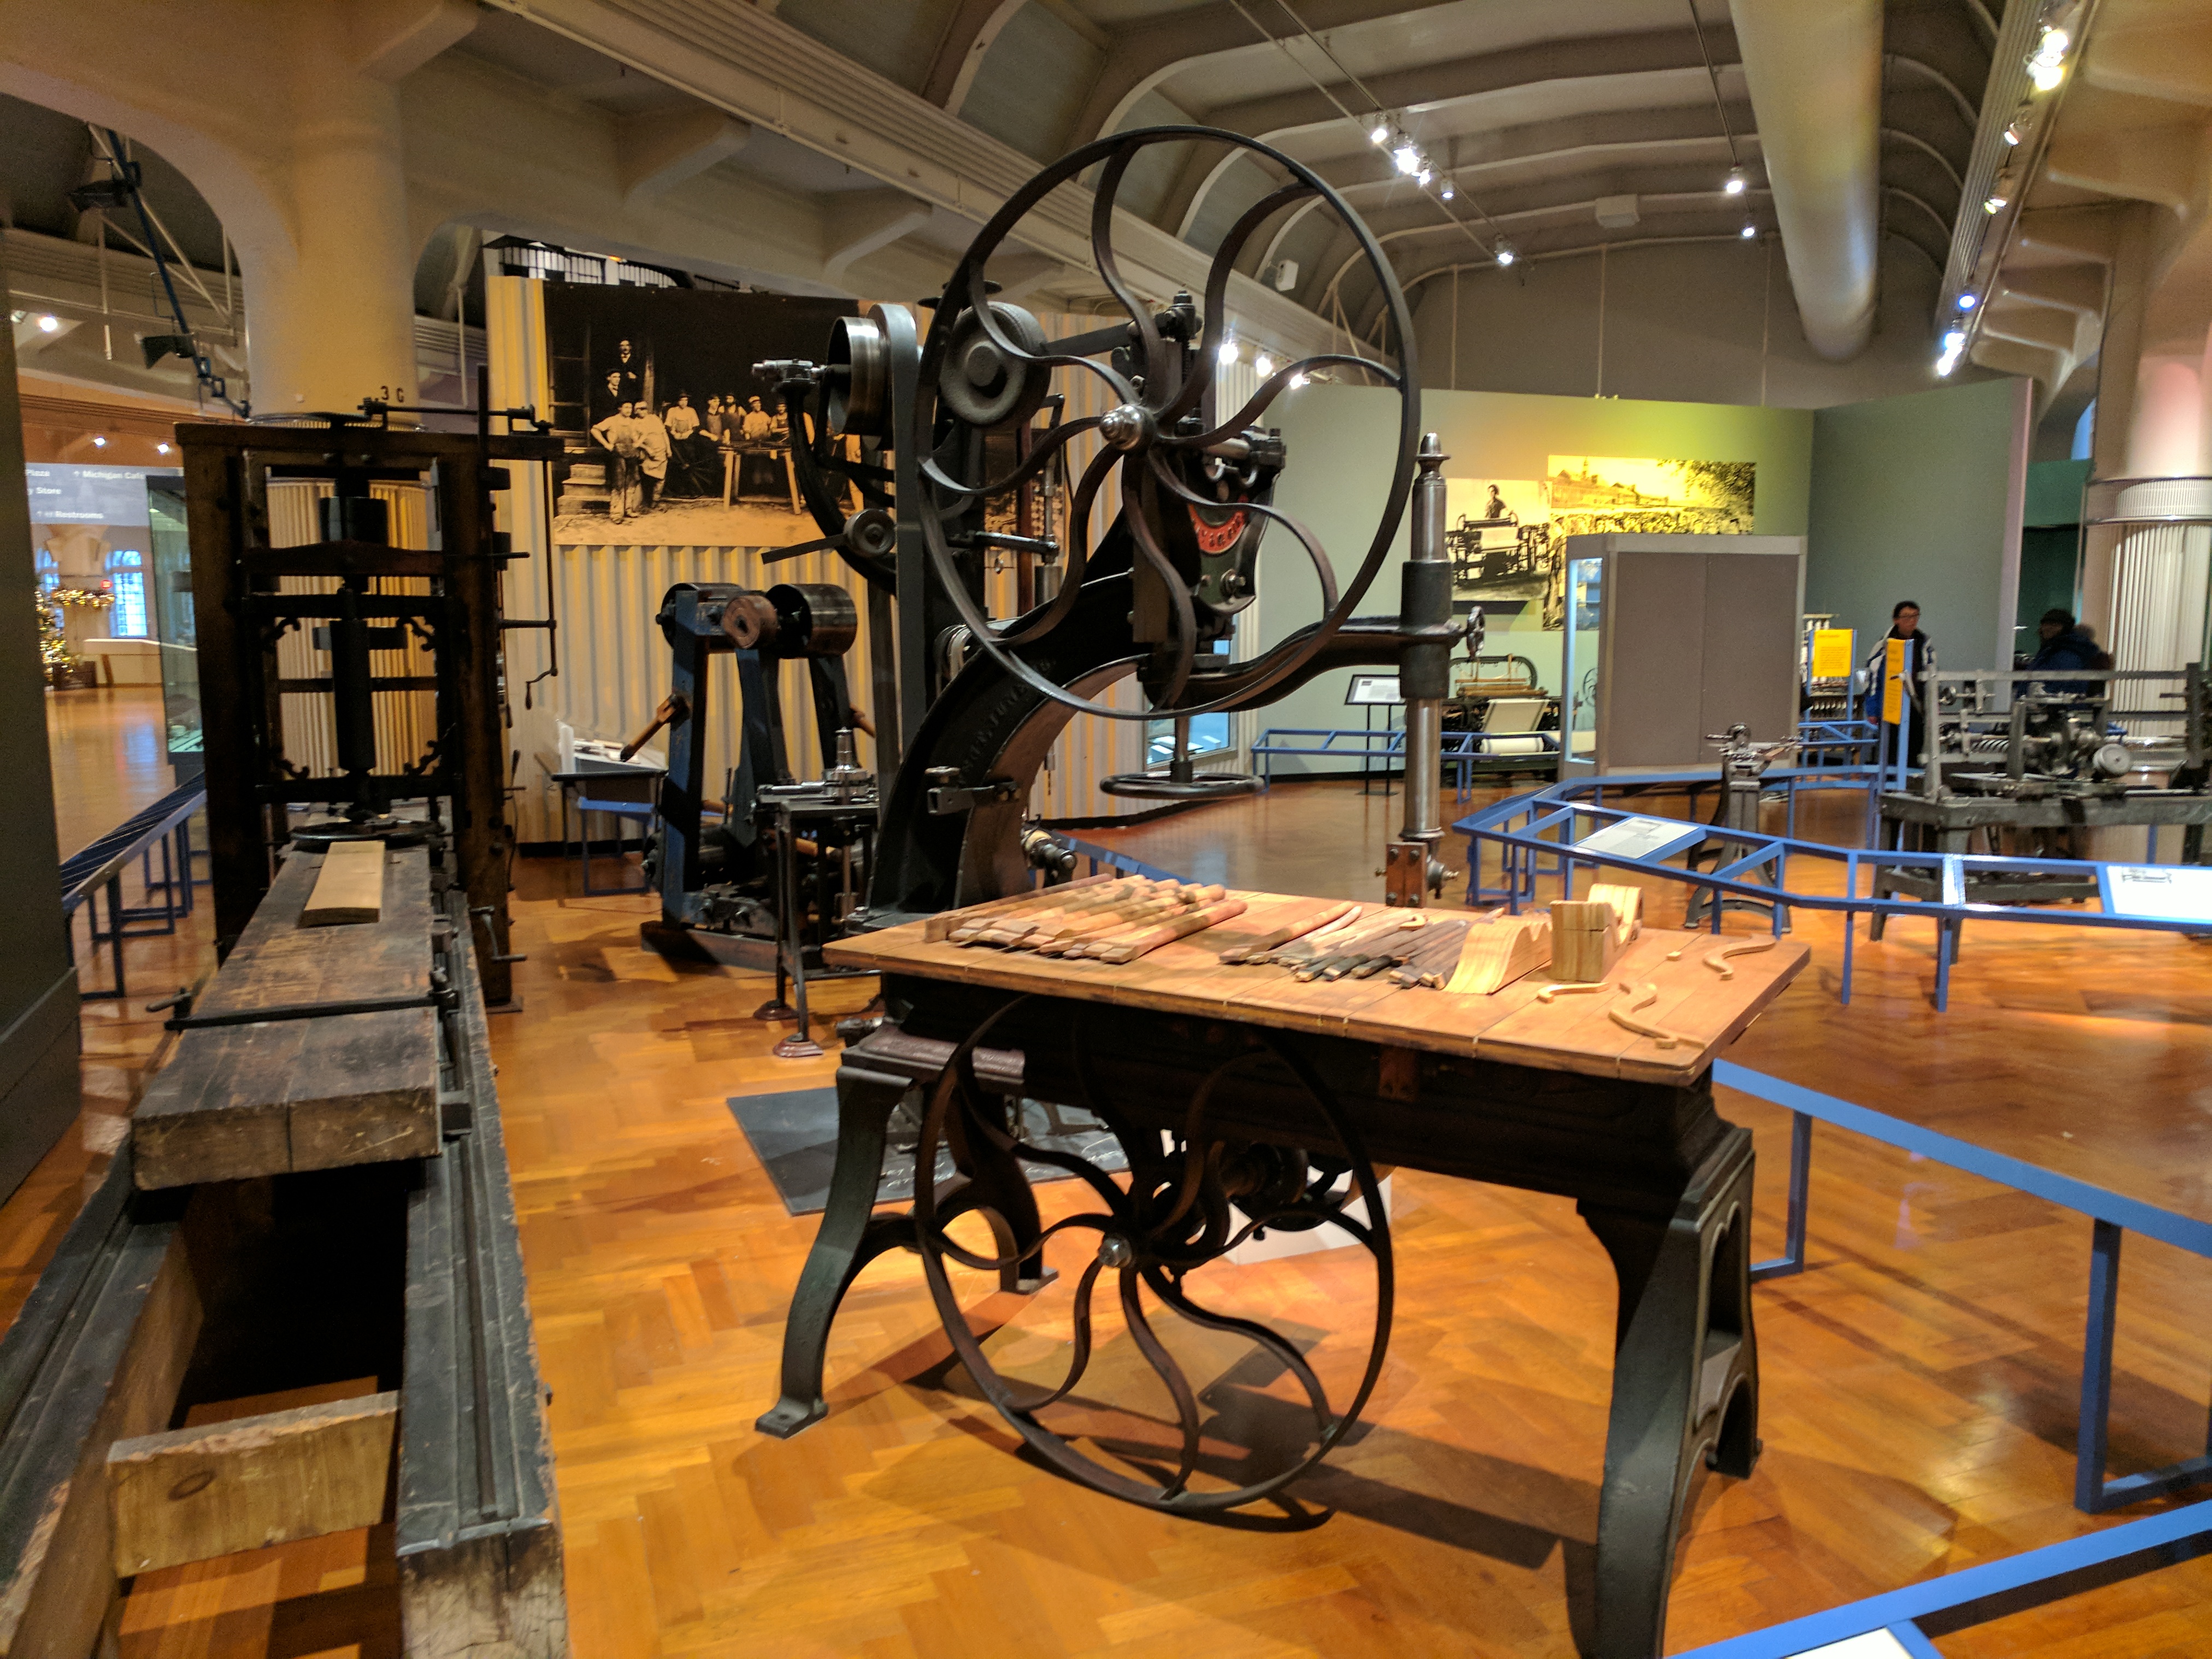
ford, museum, car, cars, auto, automobile, automobiles, machine, machines, truck, trucks, tractor, tractors, plane, planes, train, trains, room, building, toolroom, interior design, floor